Francis Brown Douglas

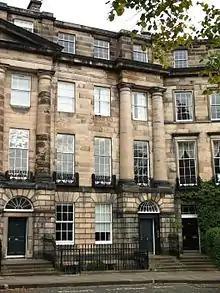
Douglas's family home at 21 Moray Place in Edinburgh

He was born in Largs in Ayrshire on 2 April 1814, the son of Archibald Douglas, also an advocate, and Jane Brown of Bellair on the island of St. Vincent. He attended the High School of Edinburgh and then Edinburgh Academy (1824–1825). He then studied law at the University of Edinburgh.